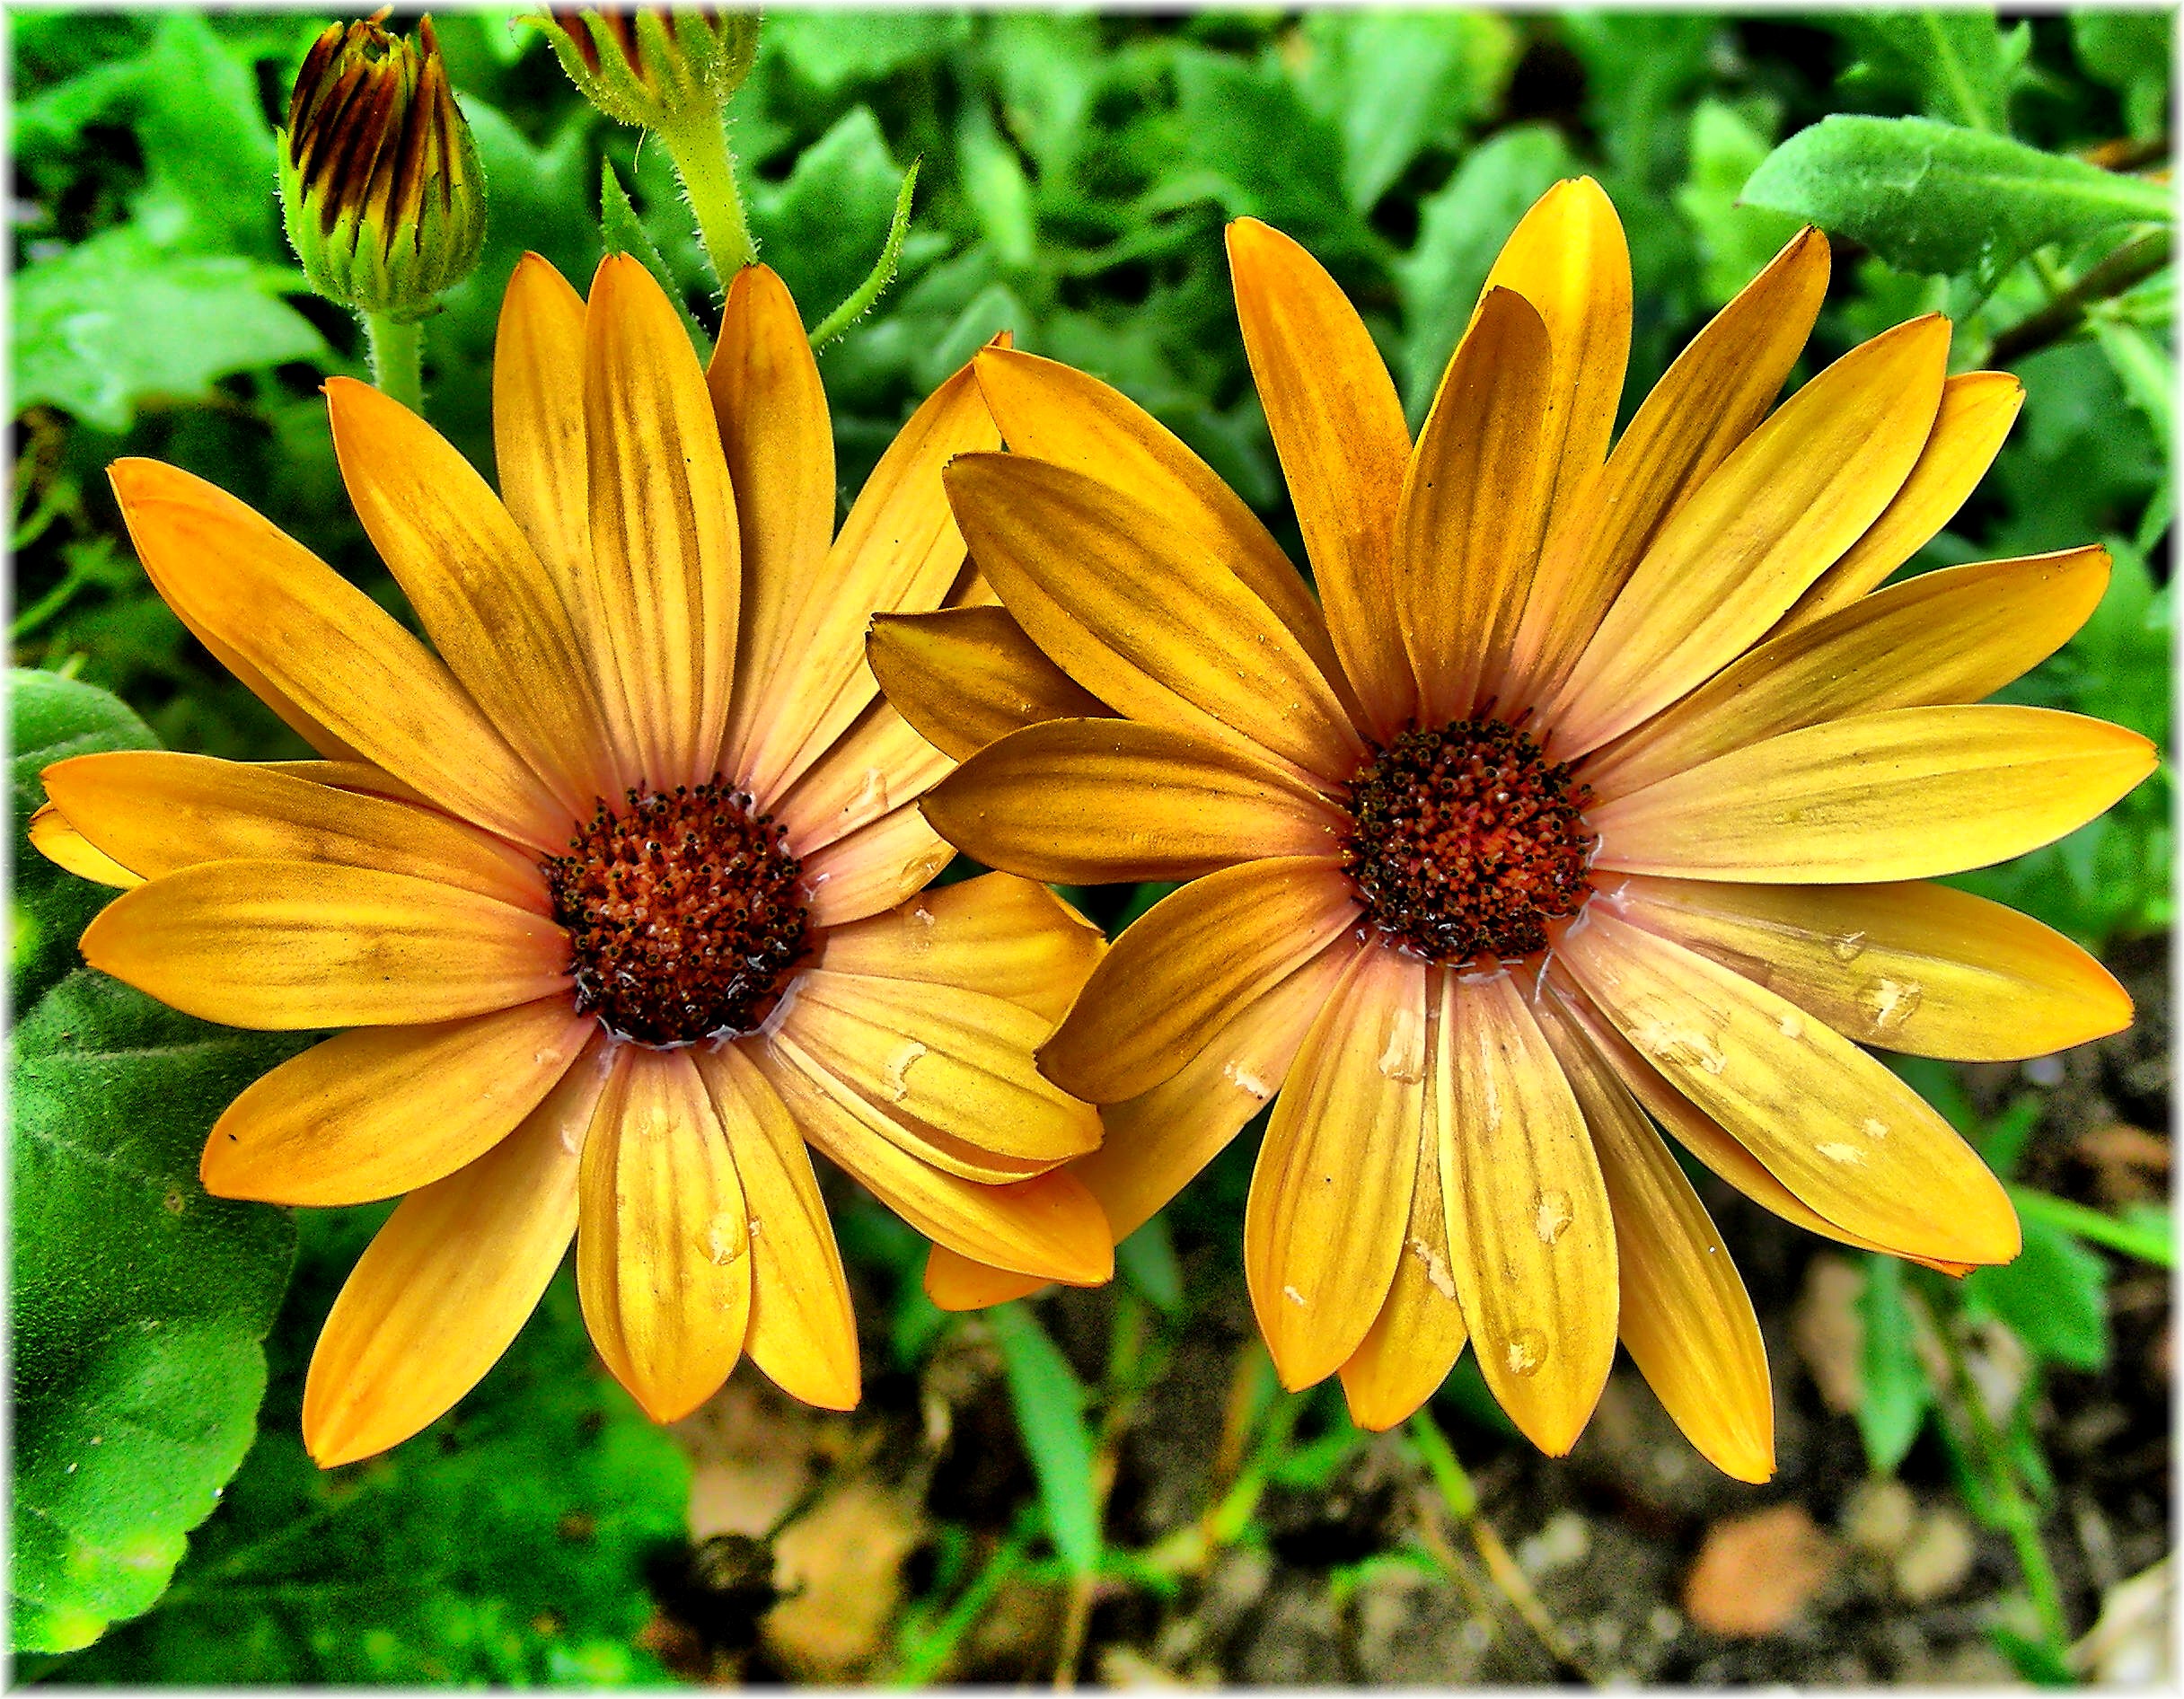
nature, plant, leaf, flower, petal, daisy, herb, autumn, botany, yellow, flora, wildflower, close up, macro photography, flowering plant, daisy family, oxeye daisy, land plant